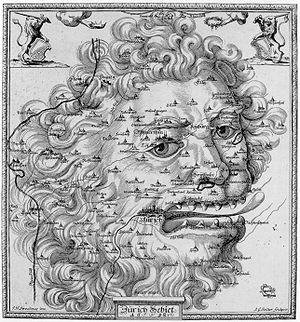
Le canton de Zurich est un canton de Suisse, dont le chef-lieu est la ville de Zurich.